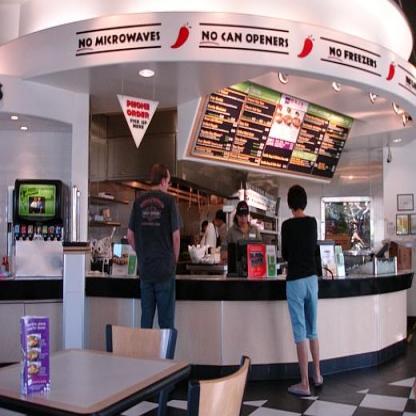
Scene: Indoor